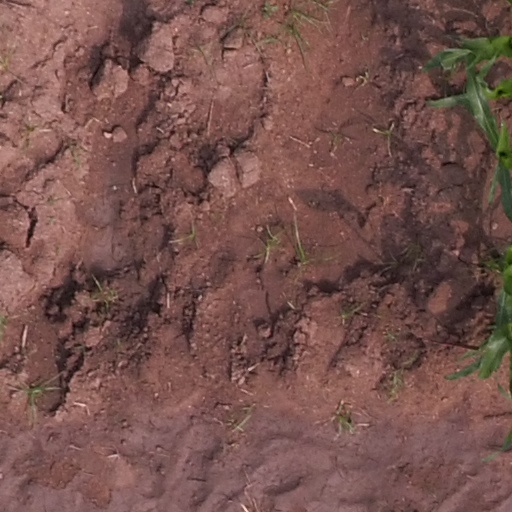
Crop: maize; corn